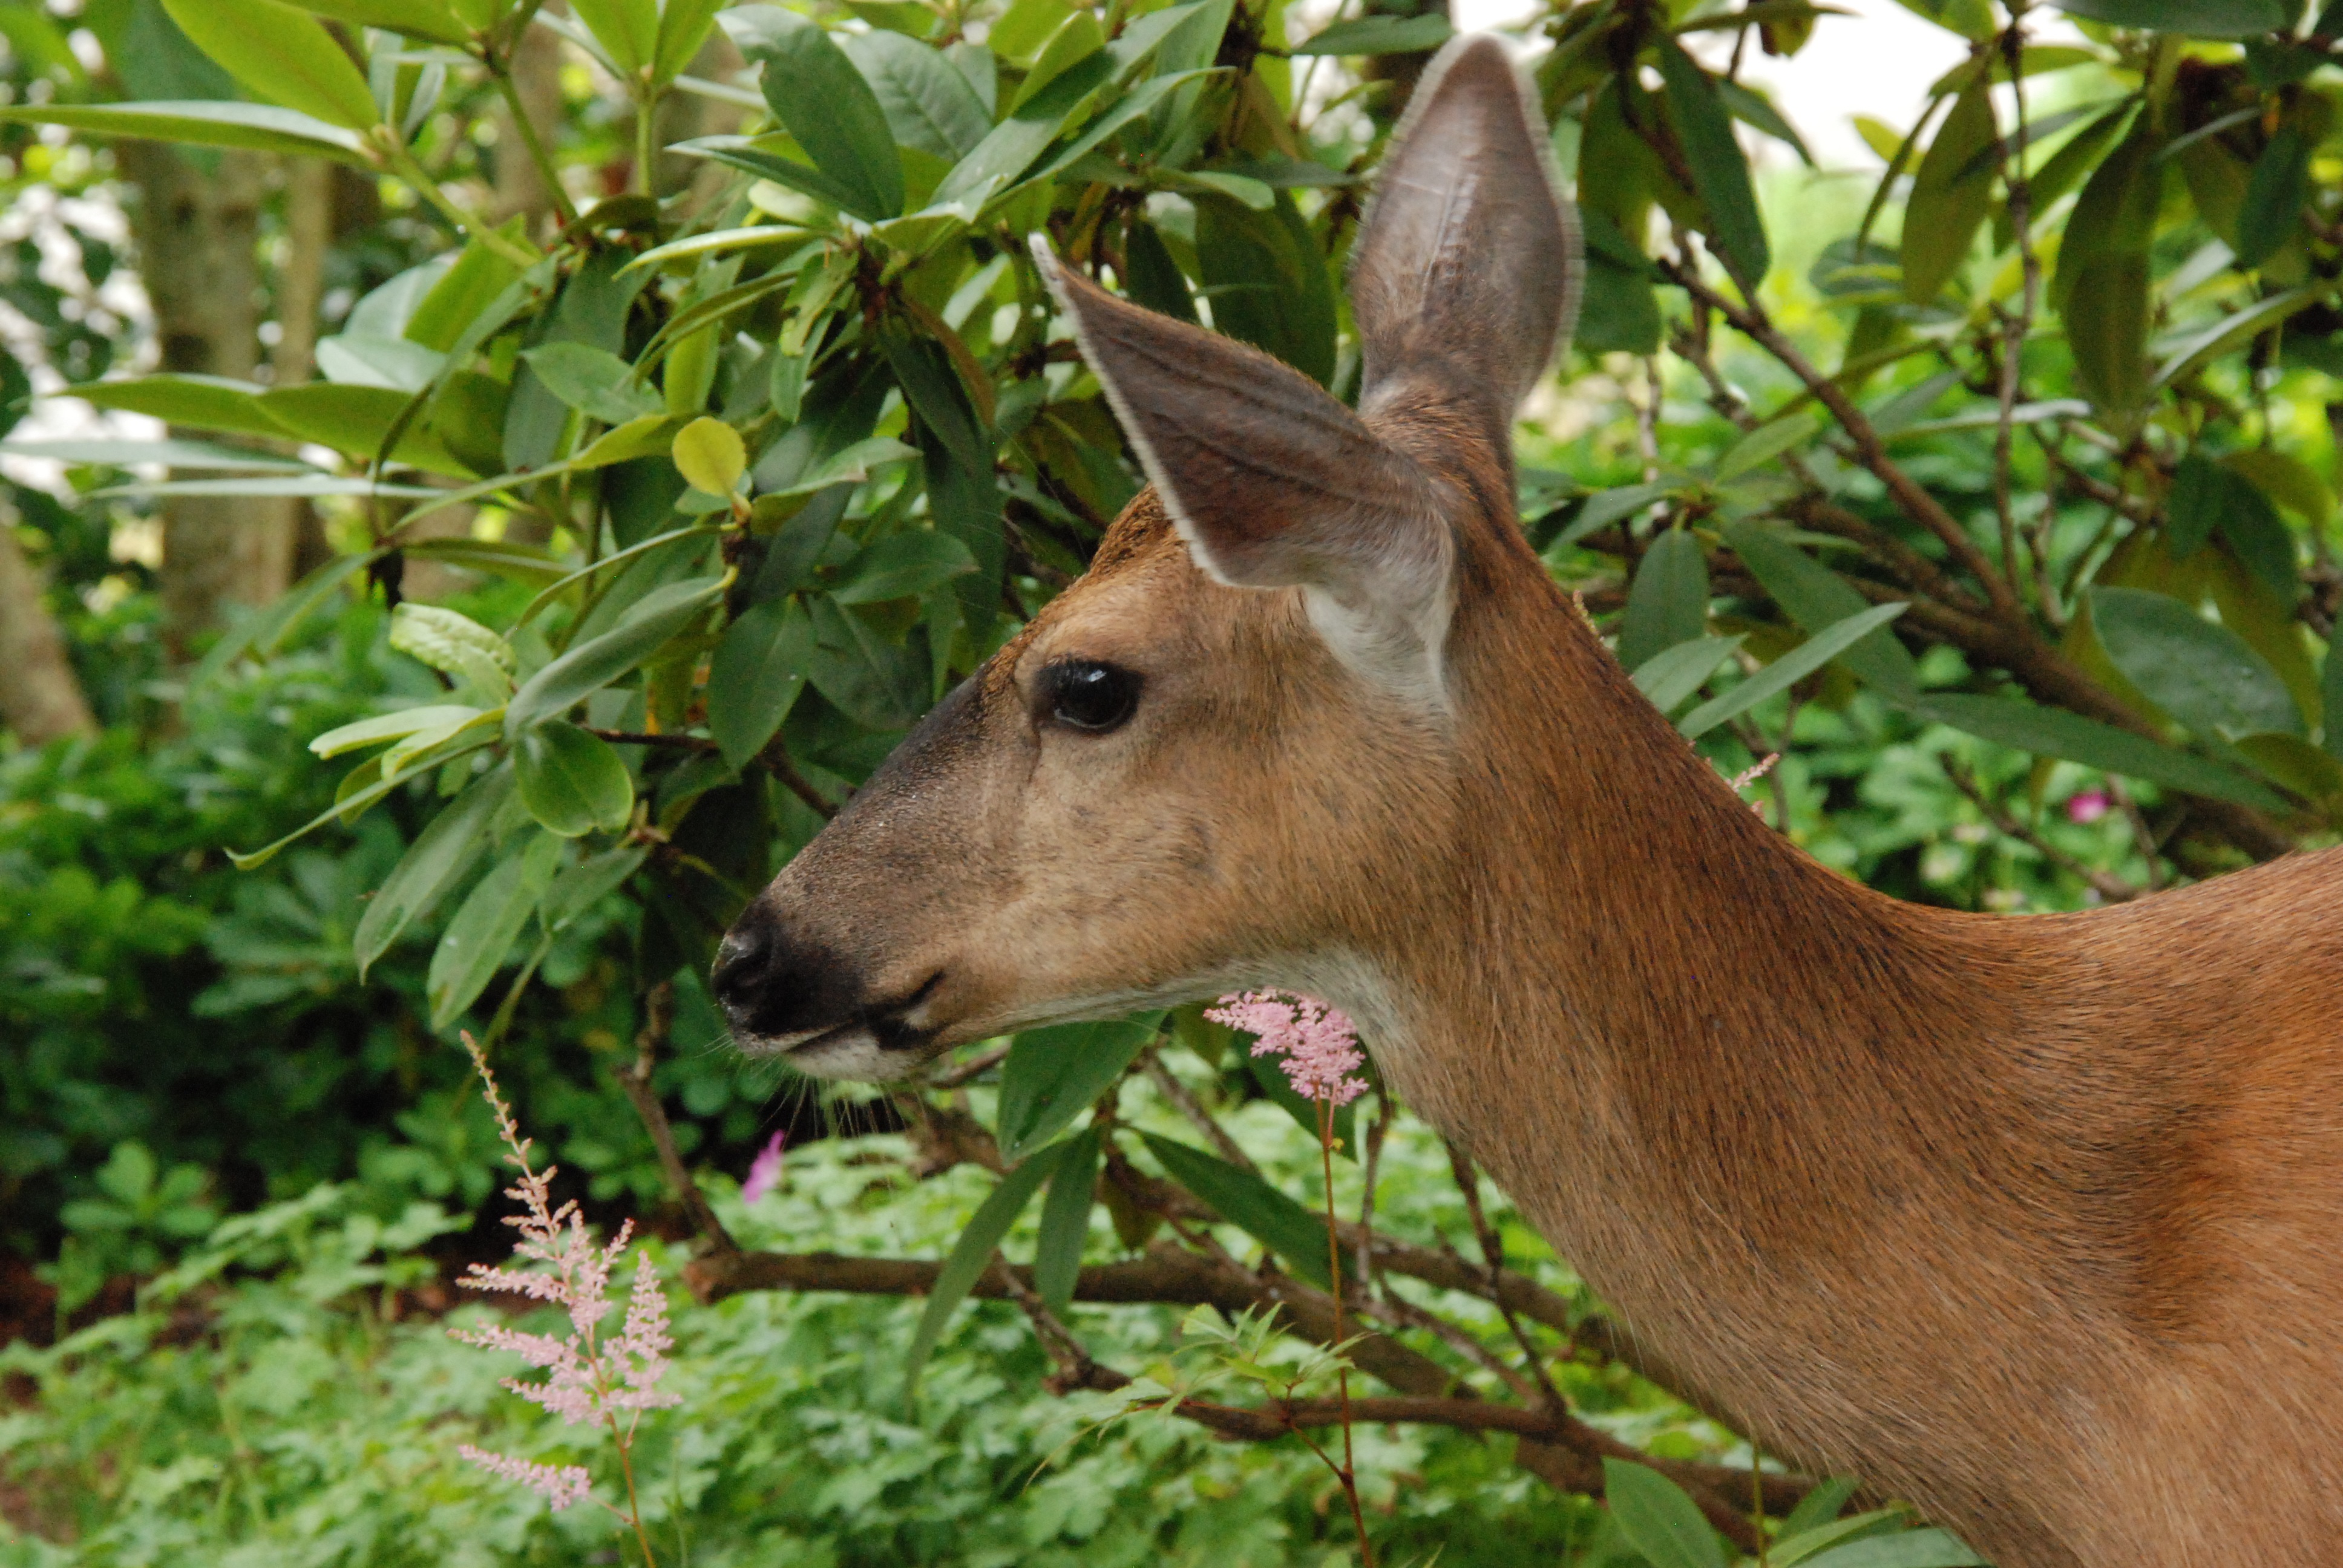
nature, wildlife, deer, food, mammal, garden, fauna, vertebrate, ree, white tailed deer, musk deer